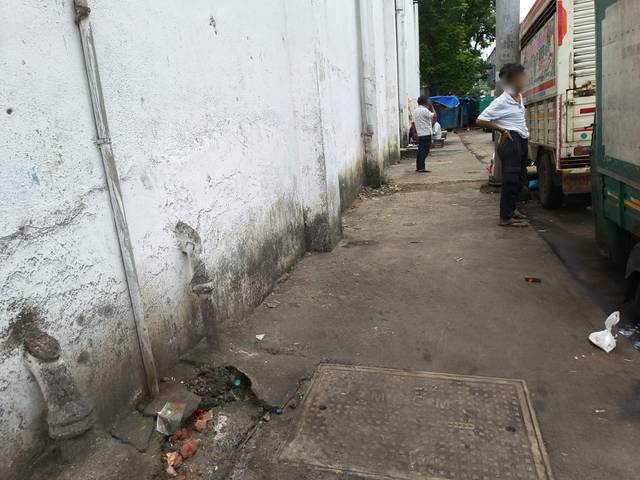
Region: India
Coordinates: 19.231, 72.857